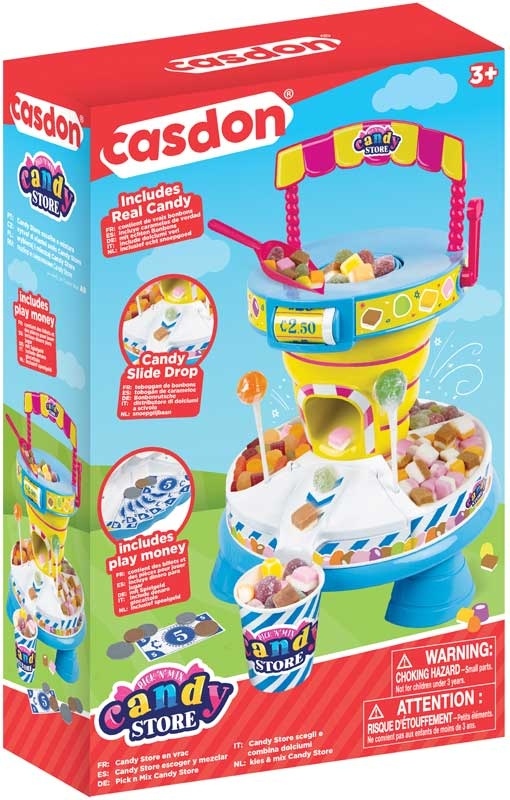
Casdon Toy Pick n Mix Candy Store
Get ready to spark the sweetest joy with the Casdon Pick & Mix Candy Store! Perfect for your savvy shopkeeper, we've created a candy haven that sparks imagination, creativity, and countless ways to play. The Casdon Pick & Mix Candy Store includes everything your child needs to run their own sweet shop. It comes with a rotating price display, adding an exciting element of real-world retail to play. Perfect for building those all-important number skills, children can set their candy prices, encouraging them to learn through play without missing out of on the fun! Also included are two candy cups and a scoop - perfect for dividing and serving up treats. Children can play customer and shopkeeper, taking turns to serve and buy, broadening their social and interactive skills. But the fun doesn't stop there! Play money is included for your little ones to perform make-believe purchases, improving their understanding of money and adding an educational spin to playtime. The information provided here is as complete and accurate as possible; however, product names, colours and/or materials are subject to change without notice
Brand: Cassidy Brothers LTD
Category: Toys & Games > Toys > Pretend Play > Play Money & Banking